Zemunski Kej

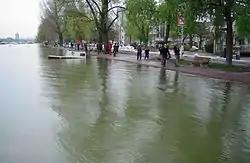
Zemunski Kej during the 2006 European floods

Zemunski Kej is the main Zemun's landing area for numerous boats. In 2014 the government set the area of the former port as the future revitalized port area. In April 2018 it was announced that the pier for the touristic ships and cruisers will be built on the quay. It was to be constructed near the Old Port Authority ("Stara Kapetanija") where the old Zemun port was located. Designed to accept ships up to long and wide, the project was to be finished by the 2019 nautical season. It will be the second international touristic pier in Belgrade, after the one in Savamala neighborhood, on the Sava river. The central steel pontoon, long and wide, will serve for the boarding and disembarkation of the visitors.